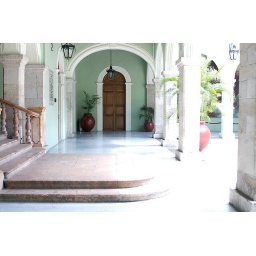
This is a photo of a door off the inner plaza of the federal building in Merida, Mexico.